Sawtooth Bridges

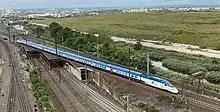
Avelia Liberty trainset crossing Amtrak Bridge No. 7.80

The viaducts were built in 1907 by the Pennsylvania Railroad as part of its New York Tunnel Extension project, which included the Portal Bridge and the North River Tunnels. The bridges are east of the former Manhattan Transfer station.